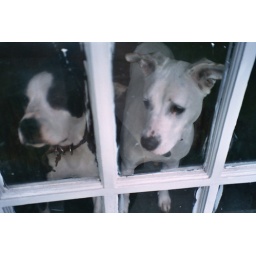
dogs in window